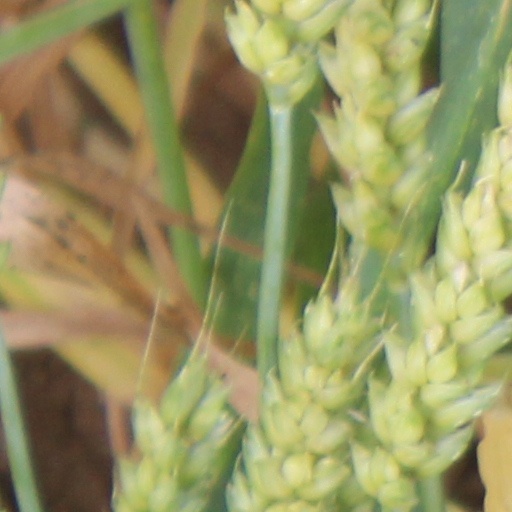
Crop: wheat